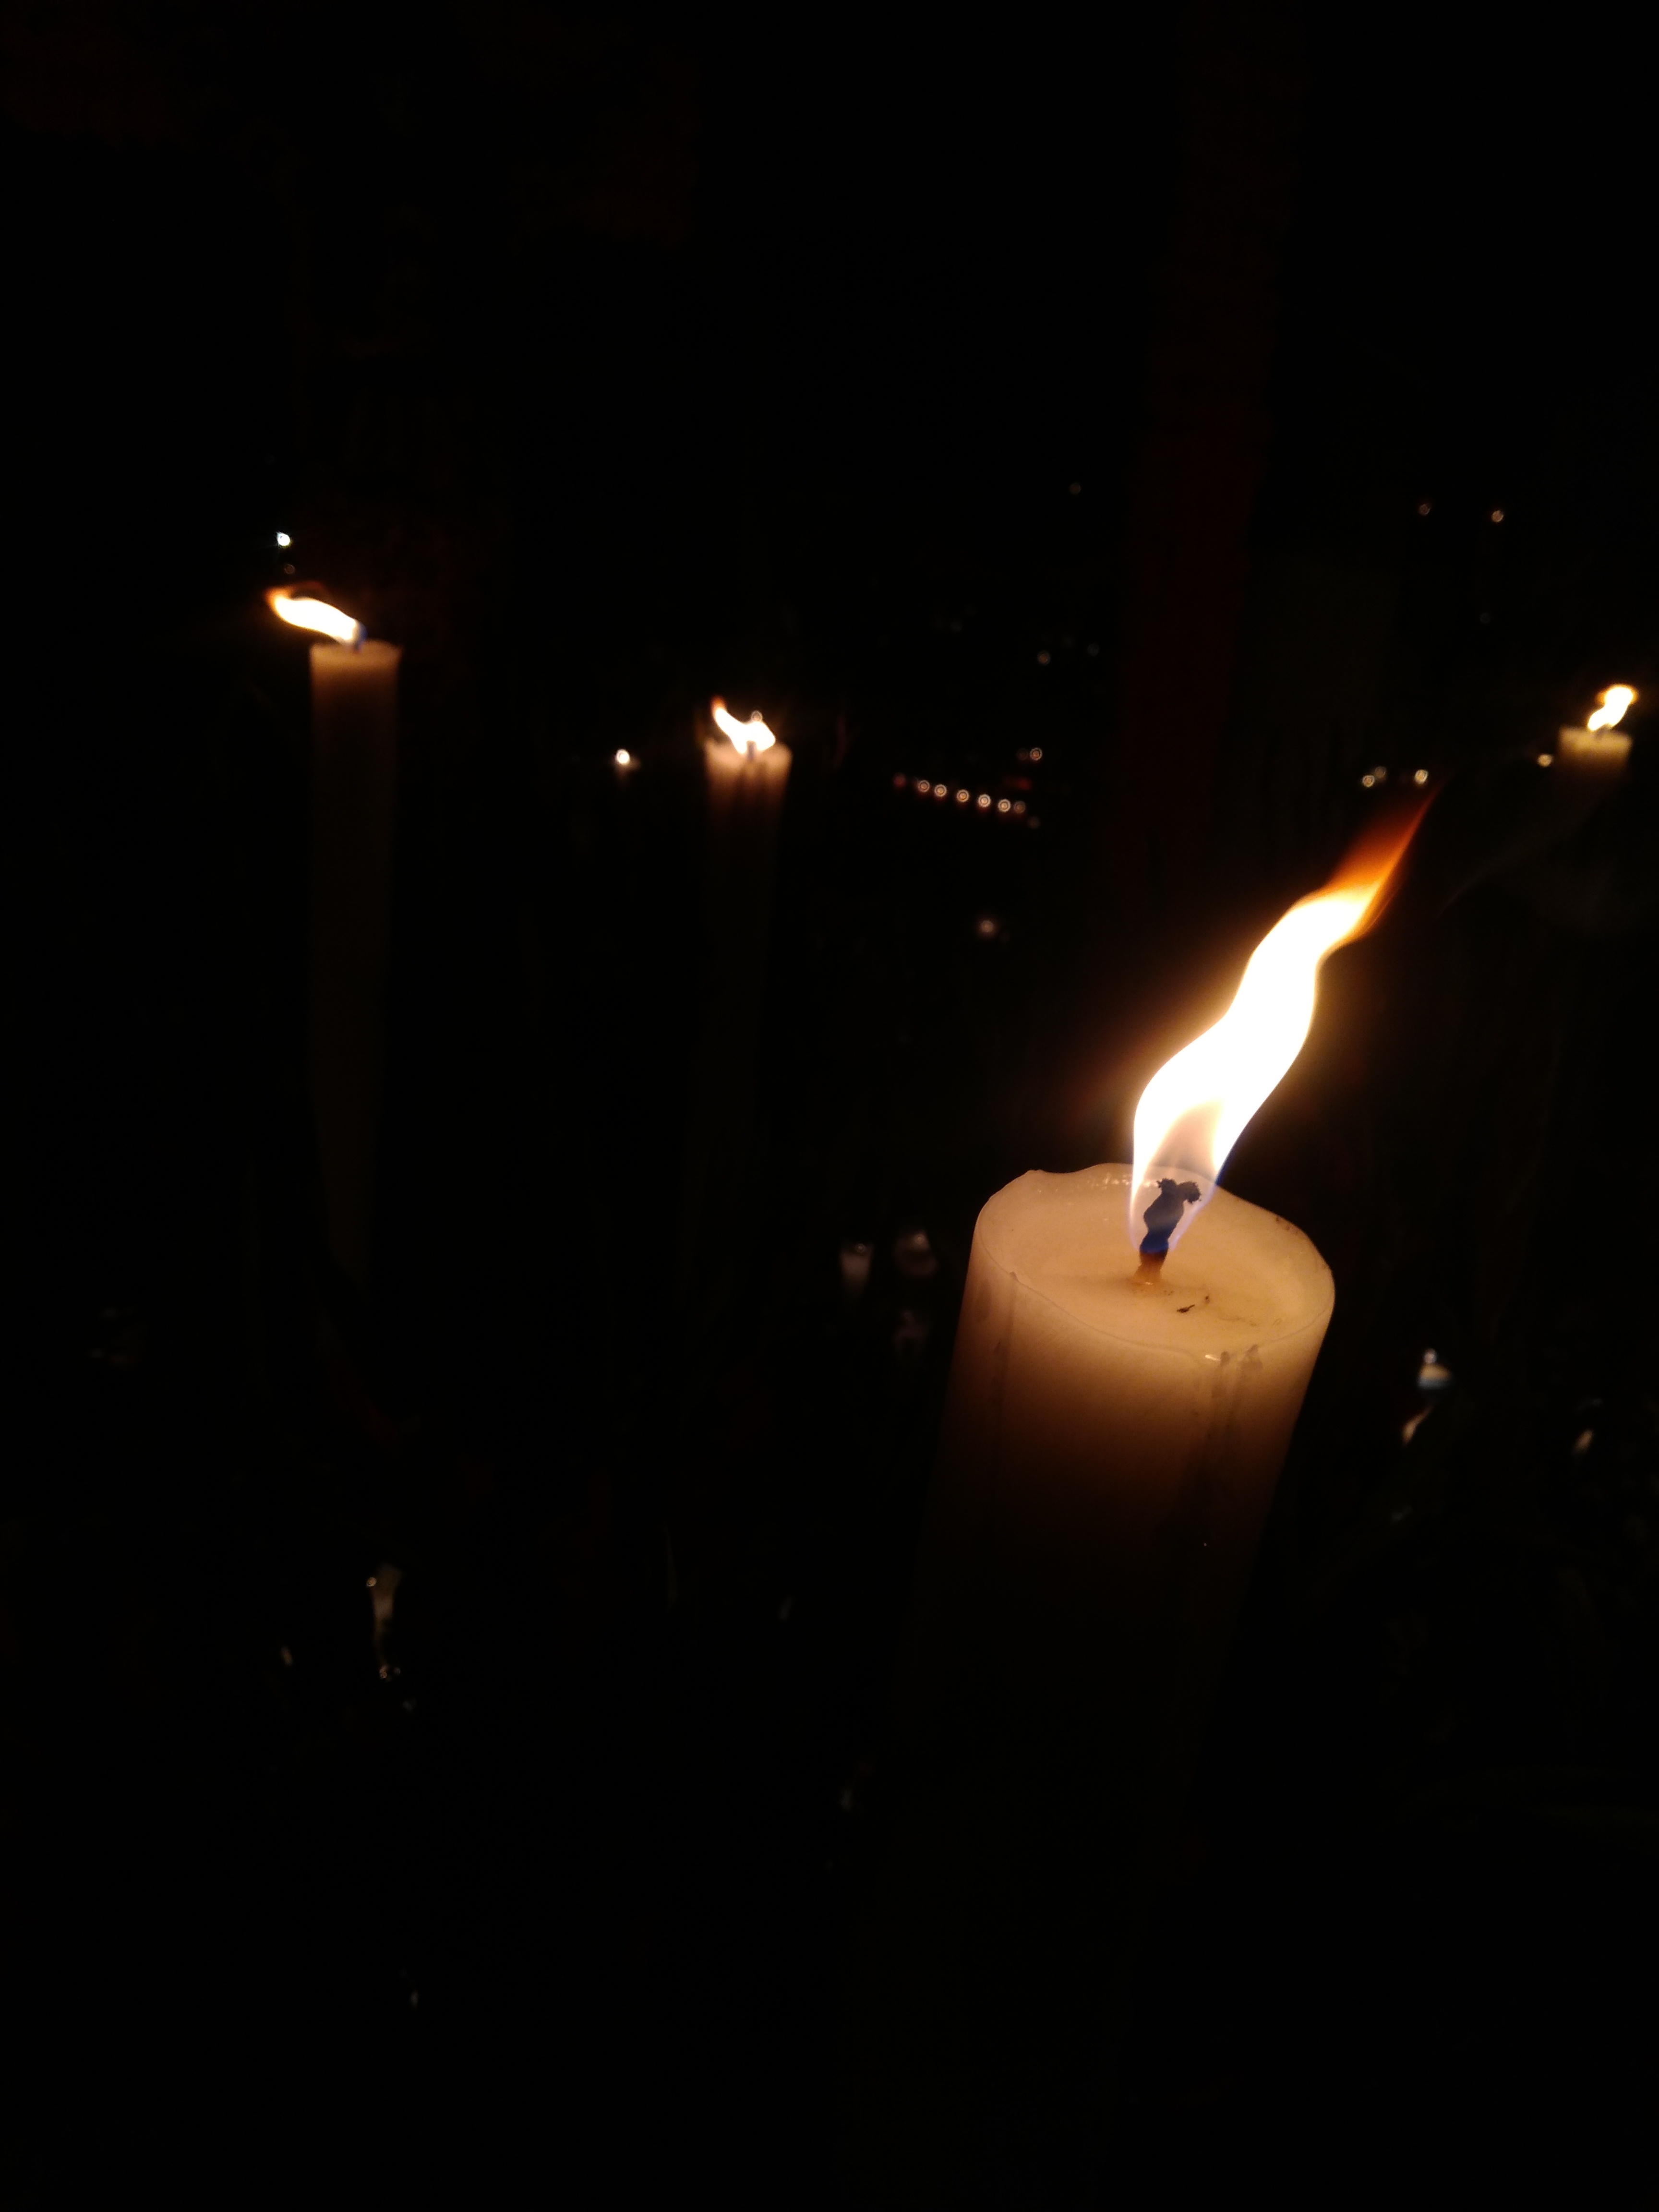
light, lighting, darkness, atmosphere of earth, flame, night, candle, midnight, sky, poi